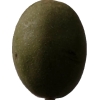
Label: nut